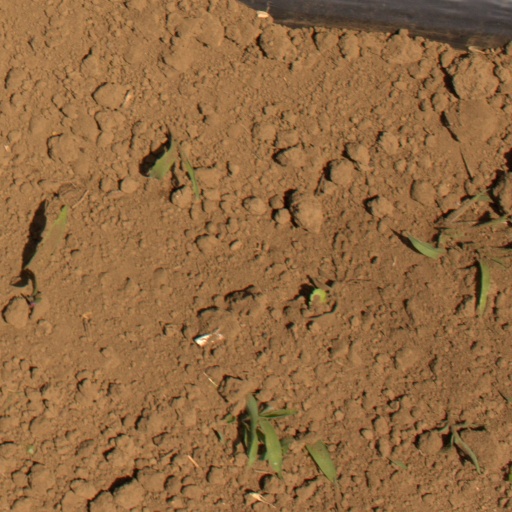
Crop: Jerusalem artichoke